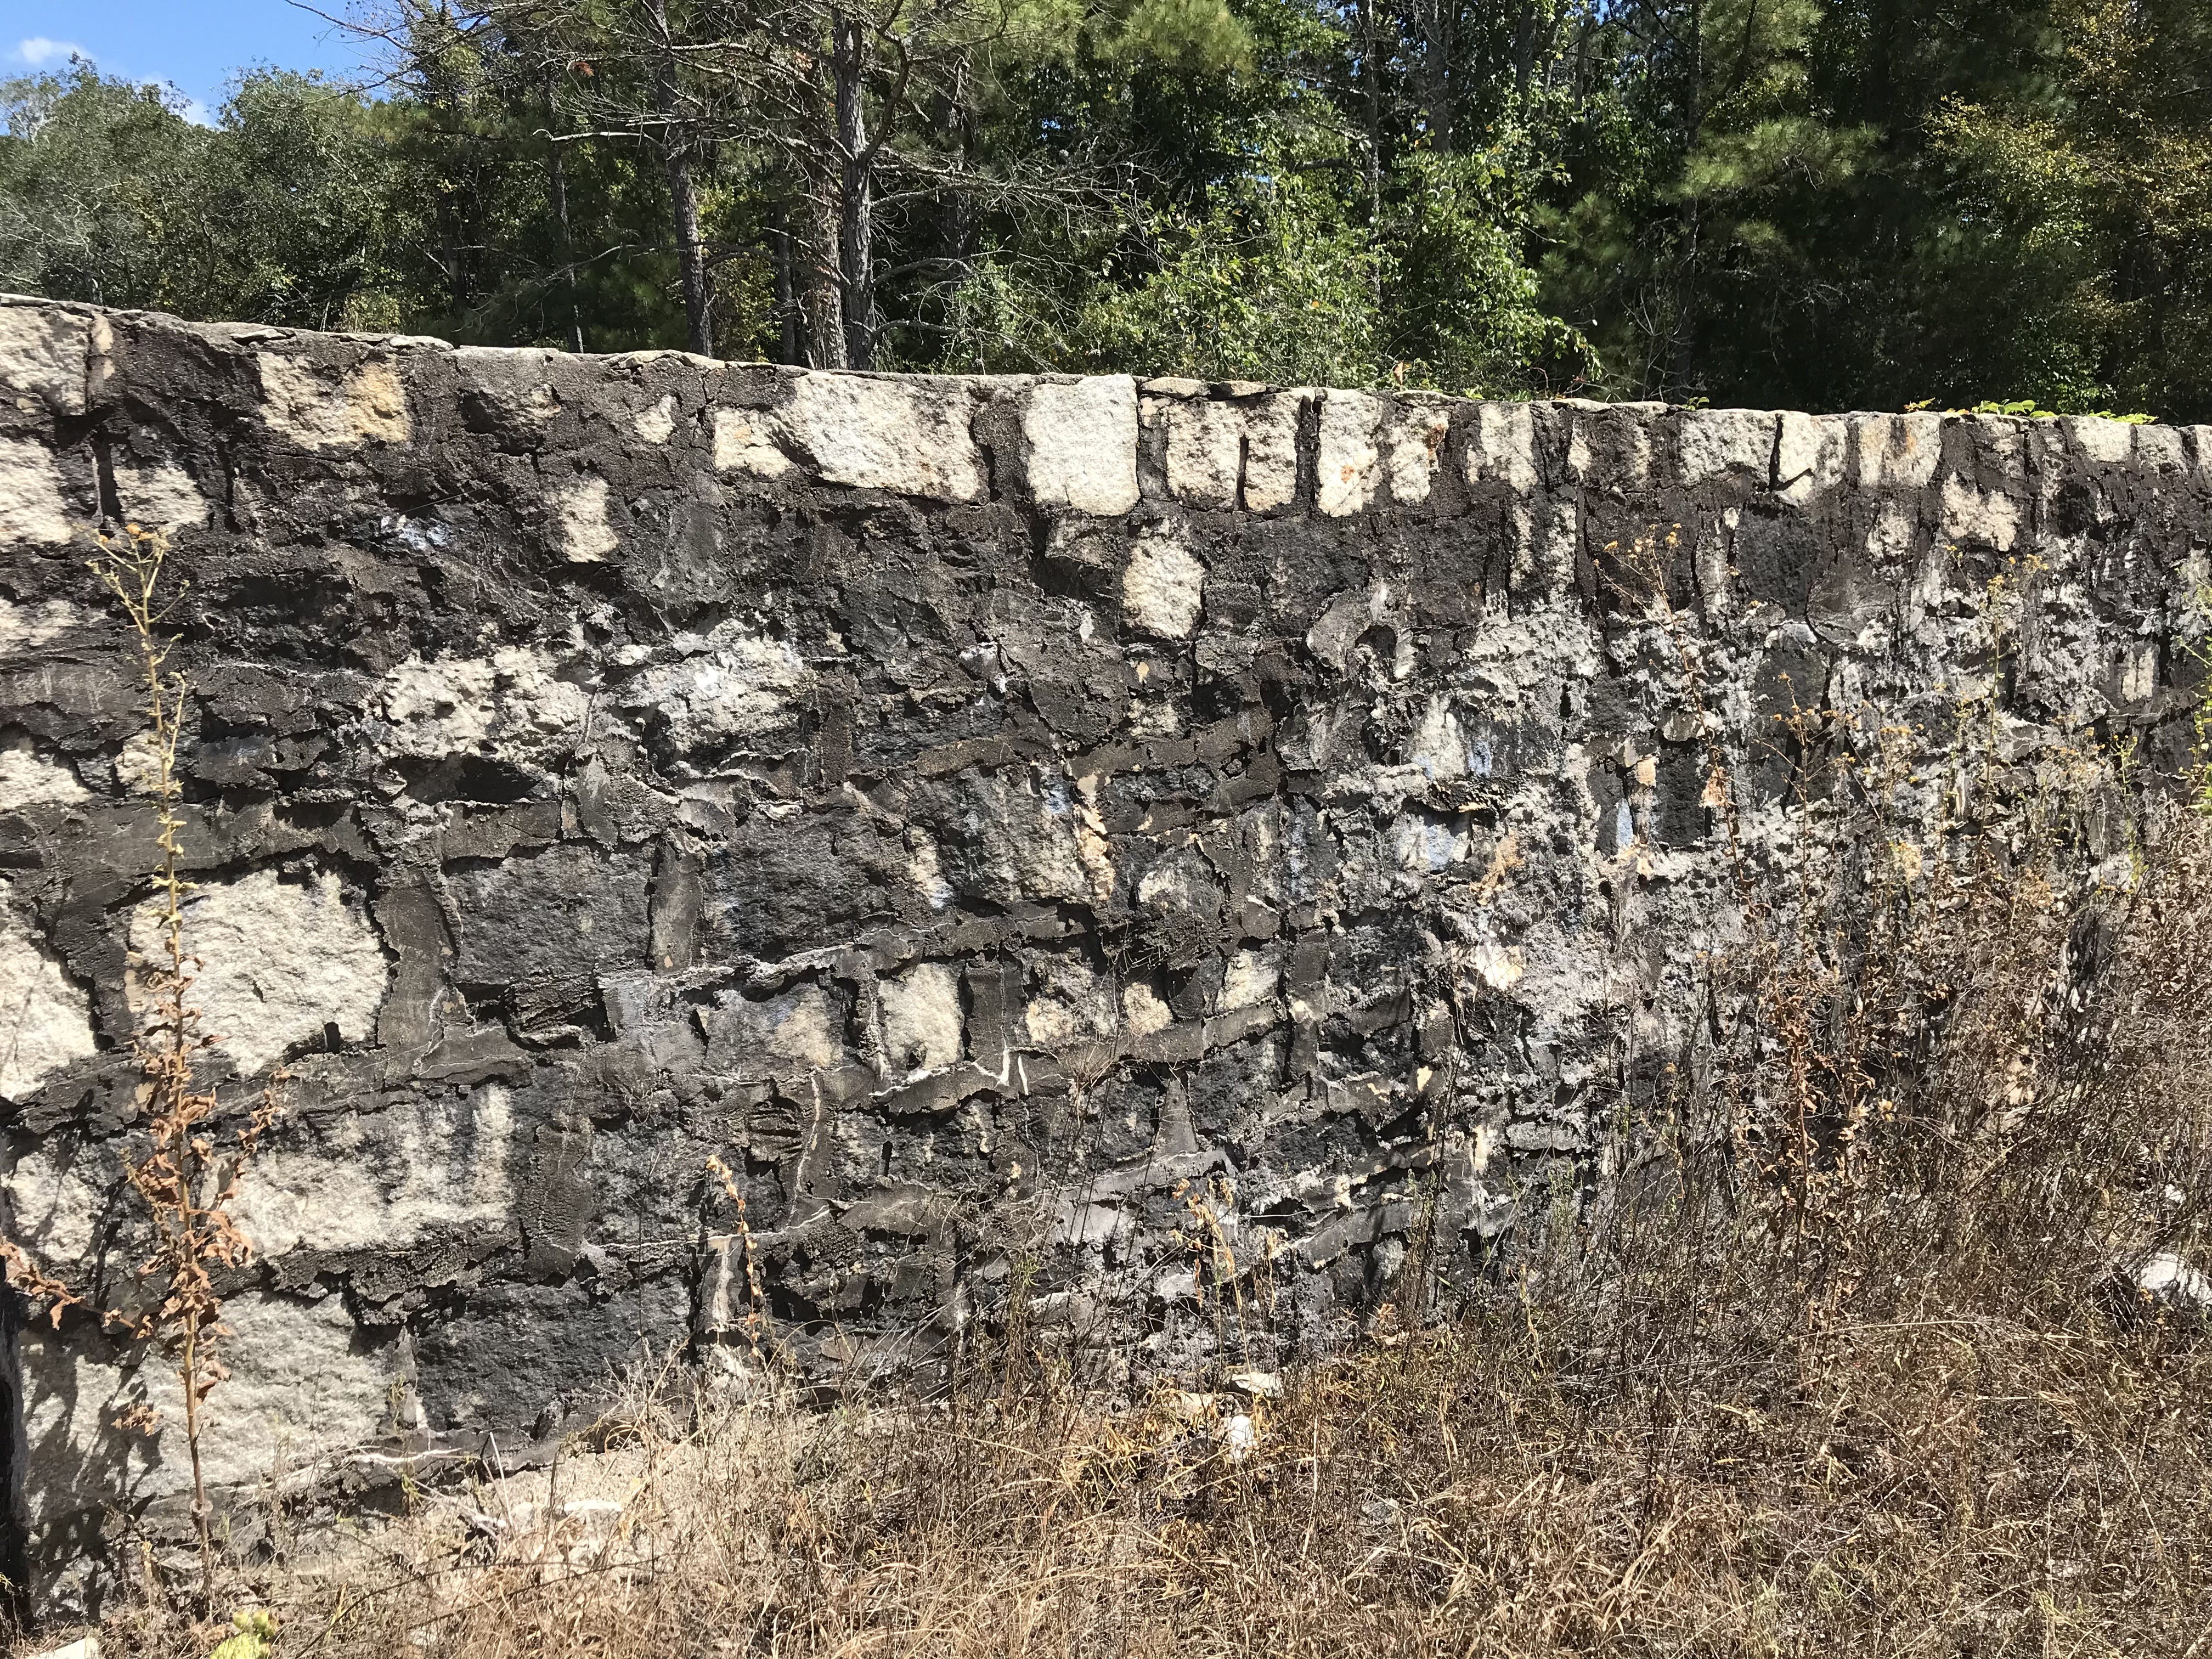
outdoors, landscape, wall, stone wall, rock, outcrop, bedrock, tree, soil, grass, geology, formation, escarpment, plant, limestone, sill, archaeological site